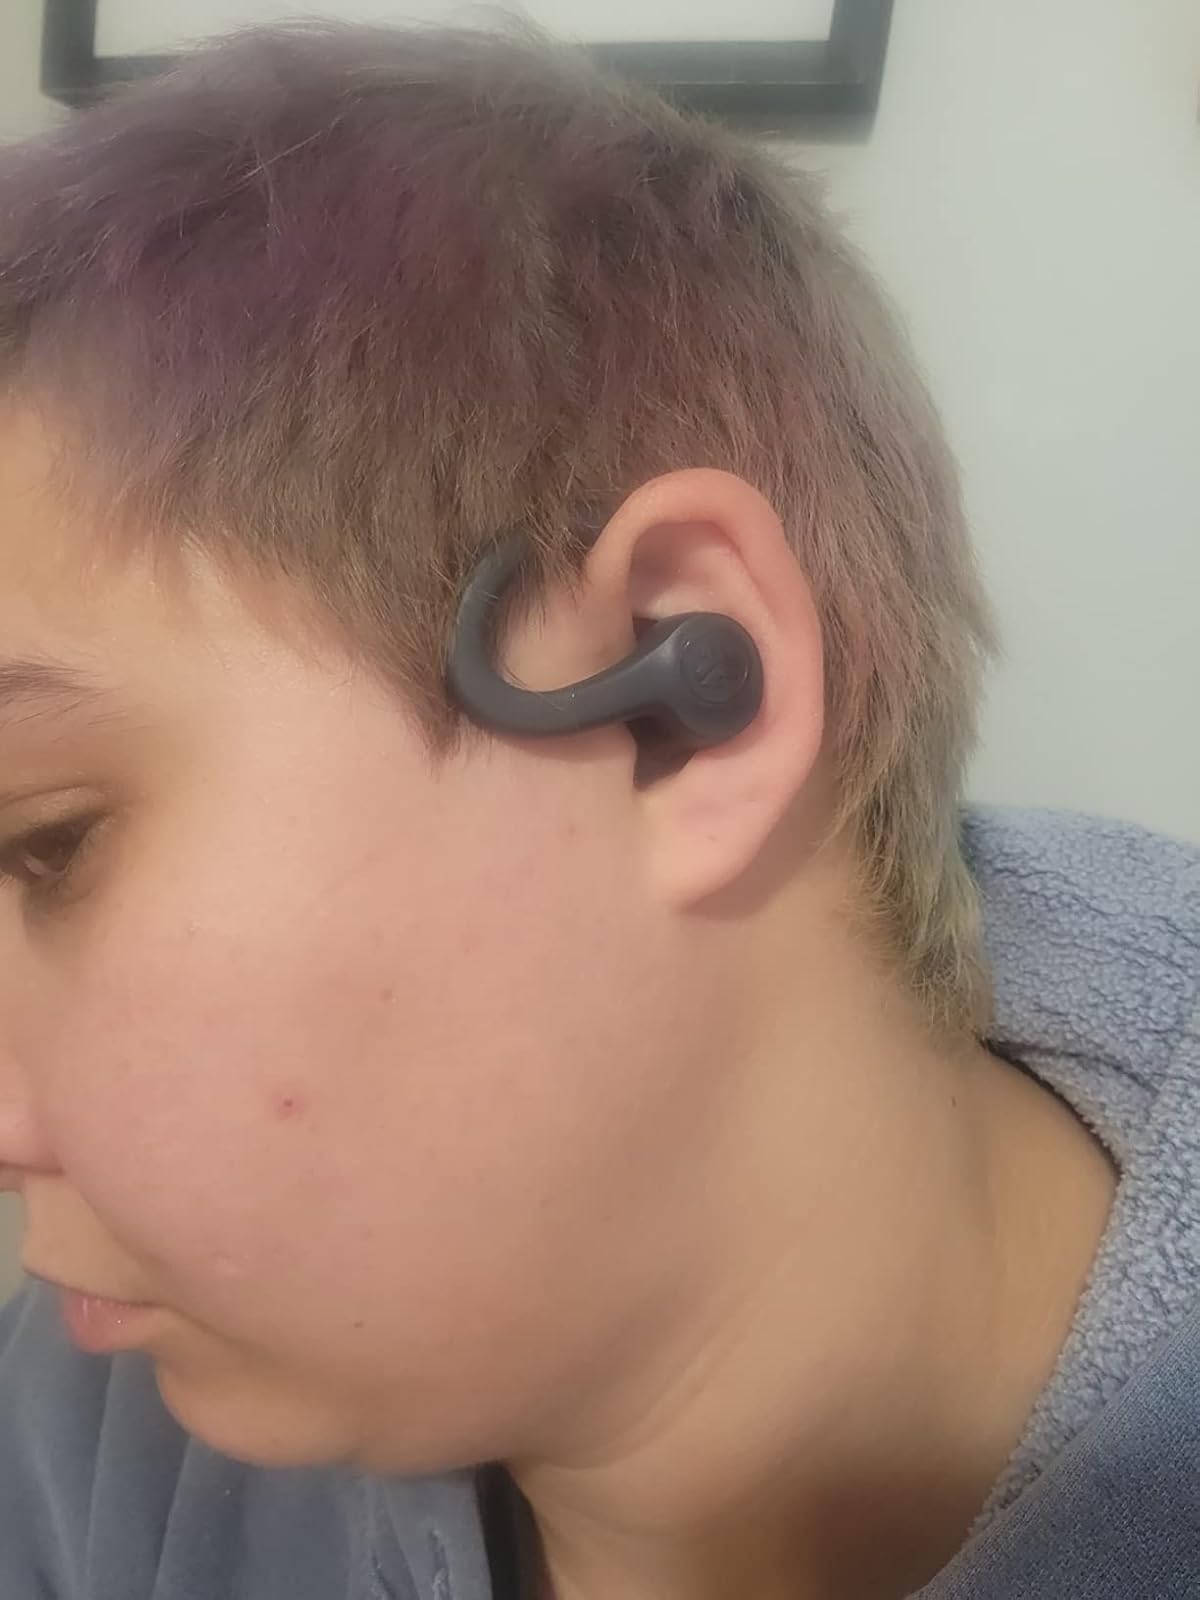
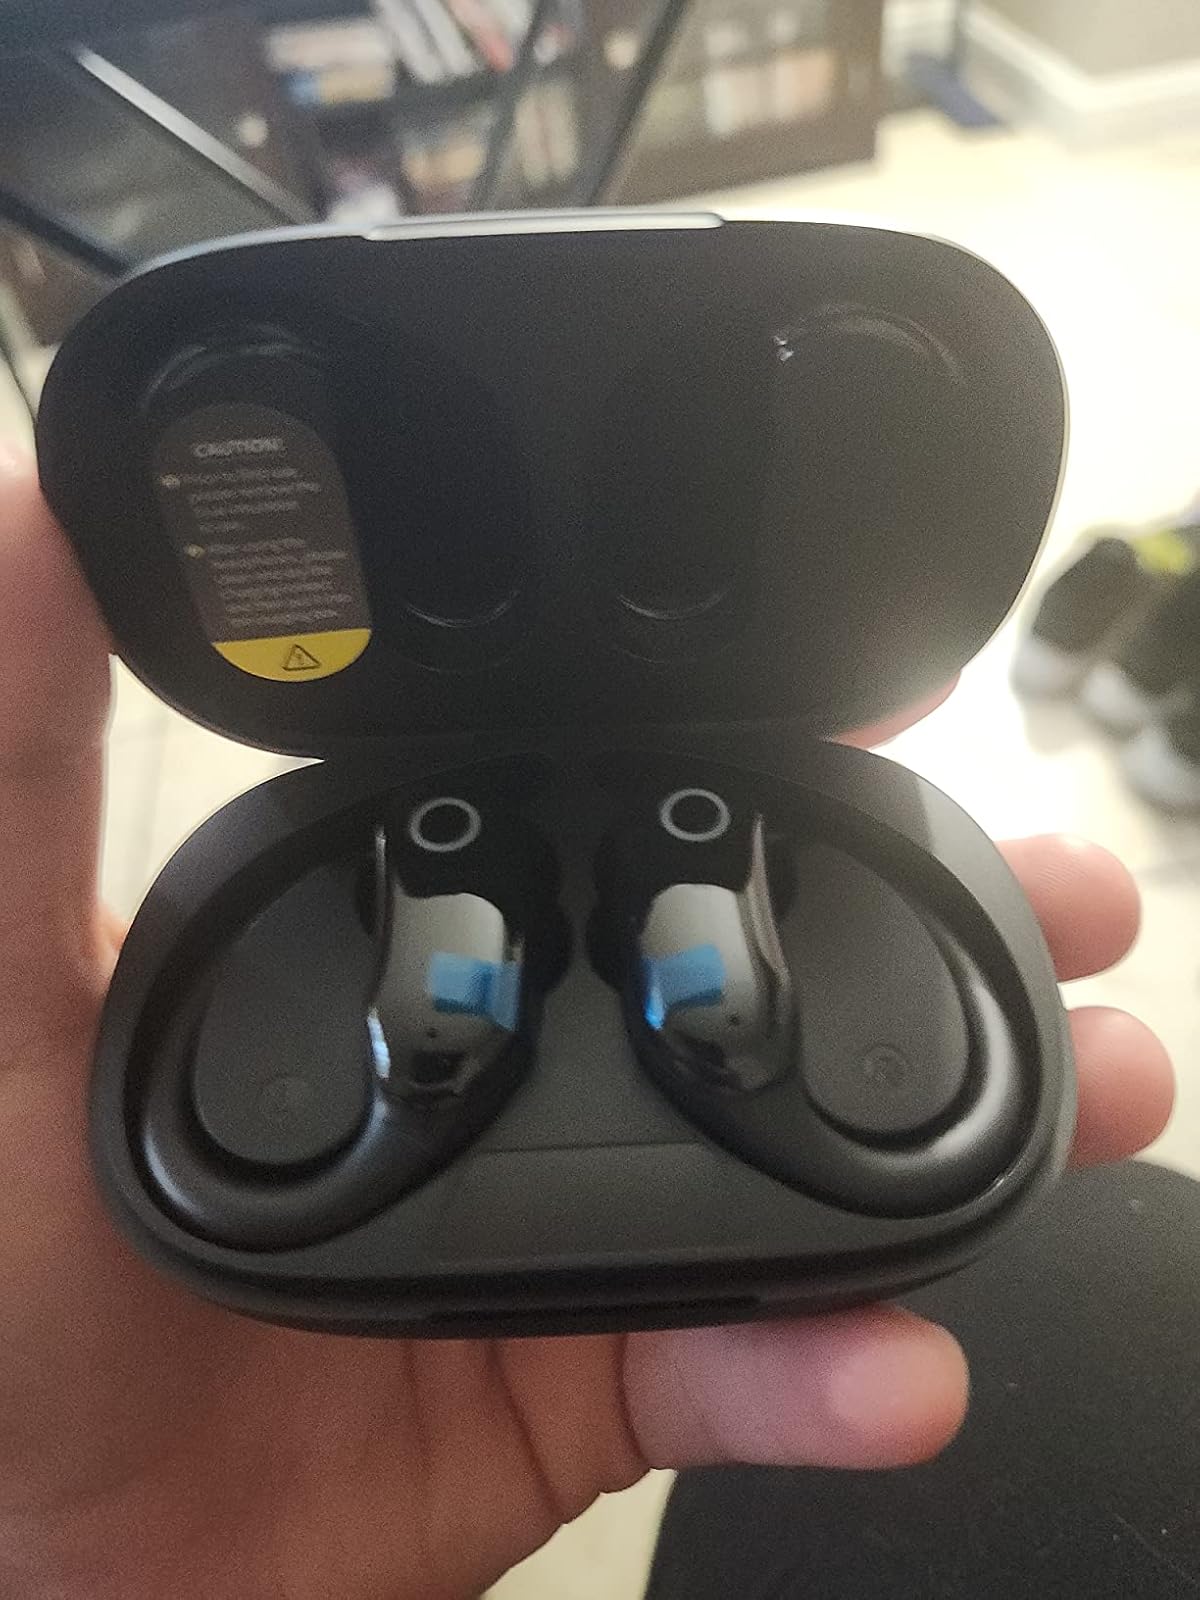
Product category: earbuds
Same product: no